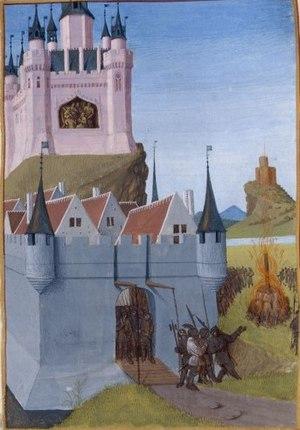
Philippe V le Long et Louis Ier de Nevers
Philippe V, dit « le Long », né vers 1293 et mort le 3 janvier 1322, est roi de France et de Navarre. Il règne de 1316 à sa mort et est l'avant-dernier monarque de la dynastie des Capétiens directs.